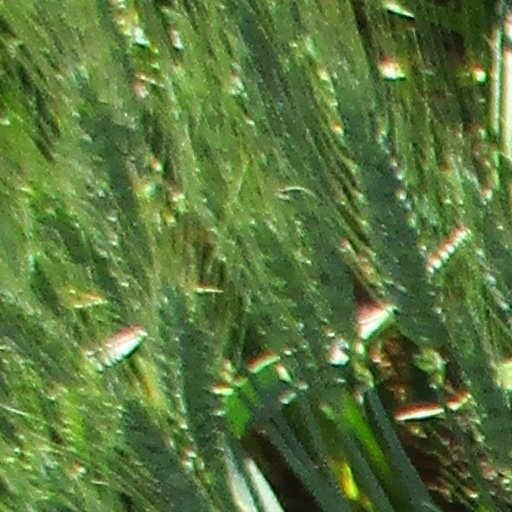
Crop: wheat